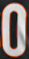
Number: 0